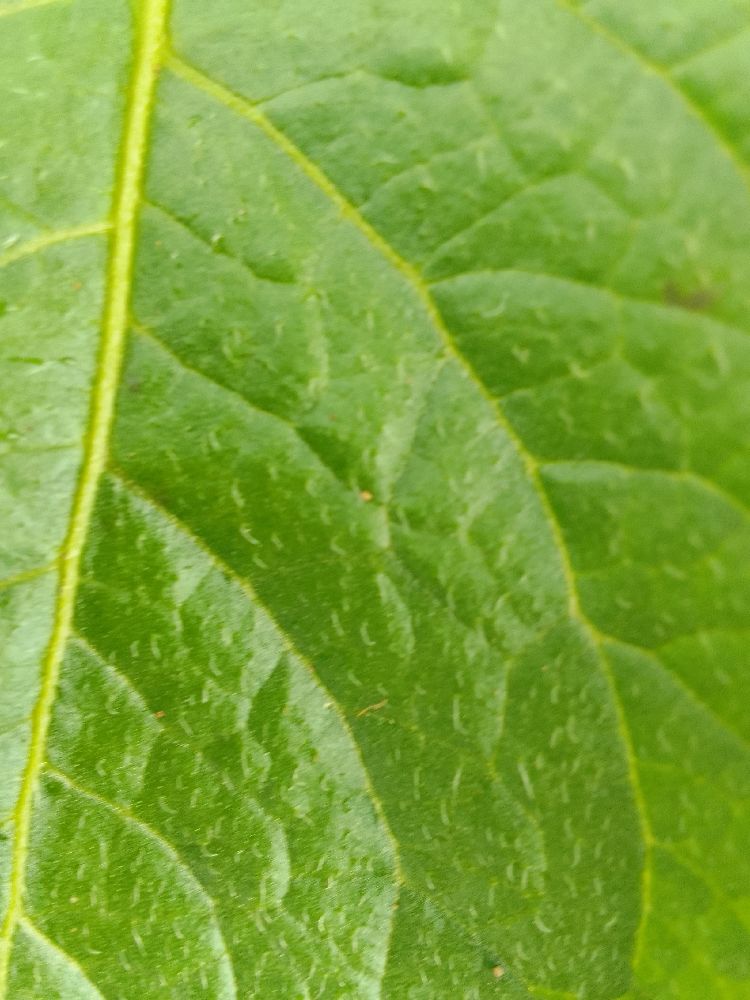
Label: Healthy